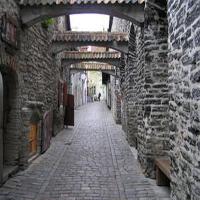
Weather: cloudy or overcast